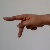
The image shows a hand gesture representing the letter 'P' in Indian Sign Language.